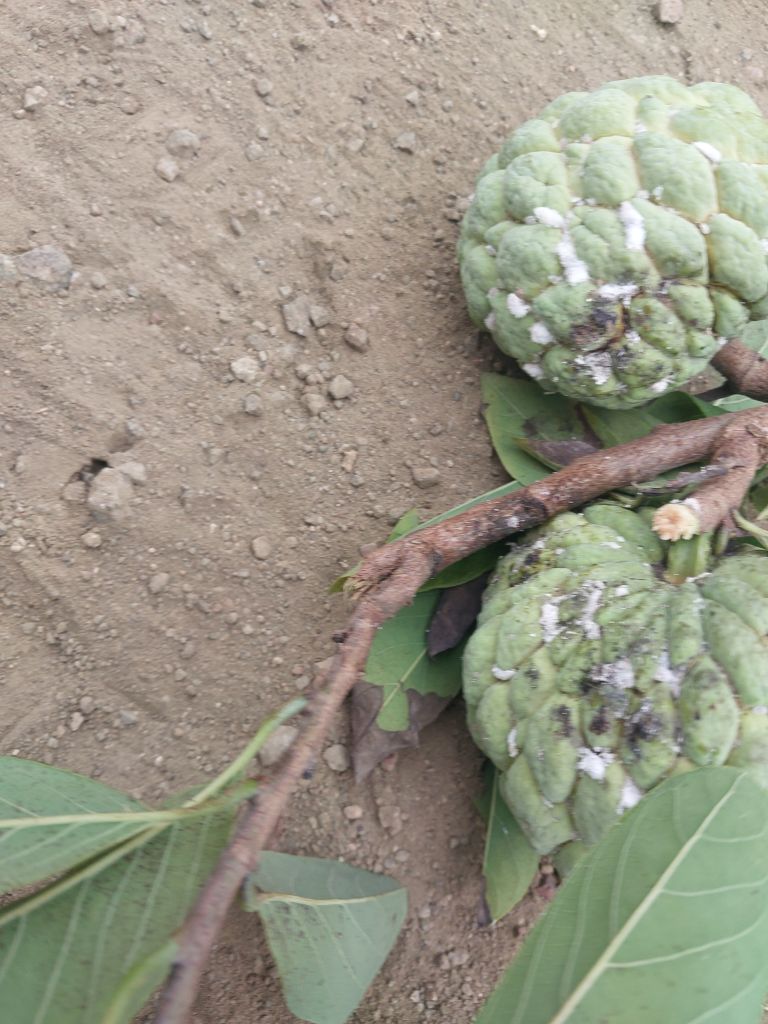
Disease label: Leaf spot on fruit